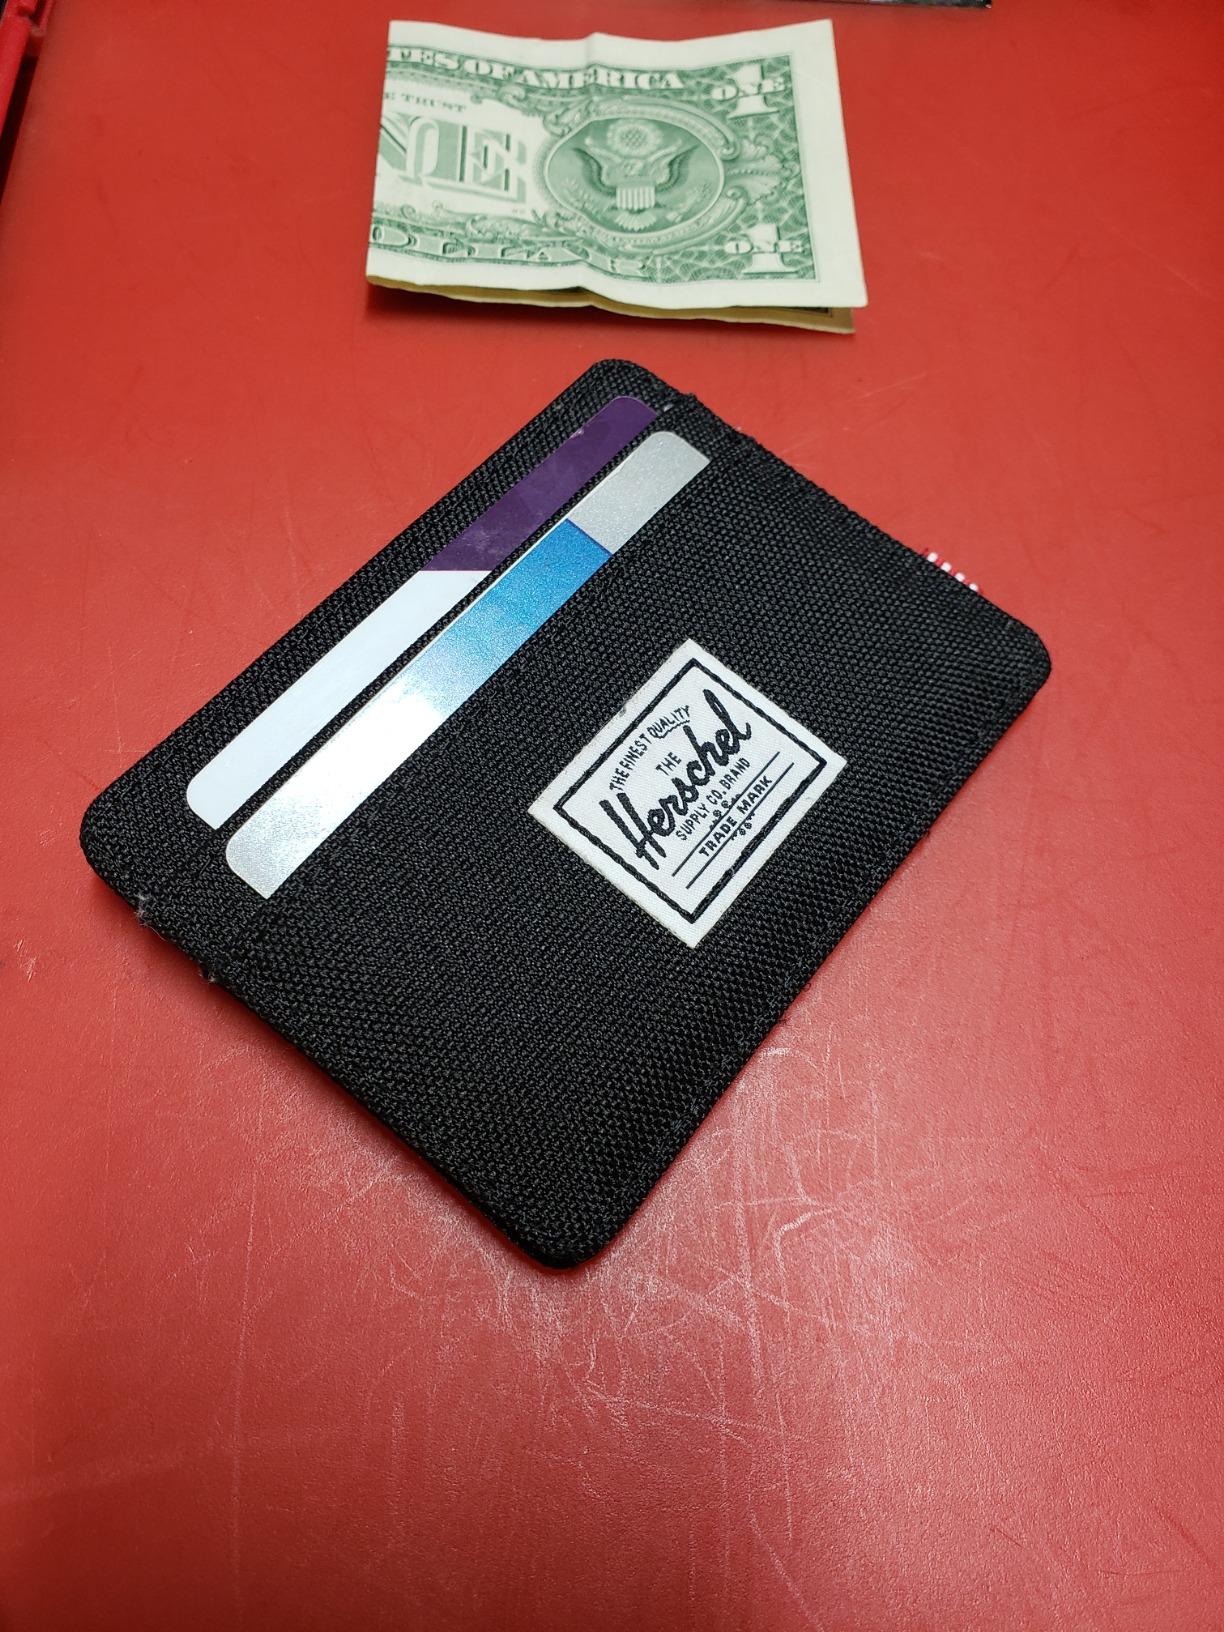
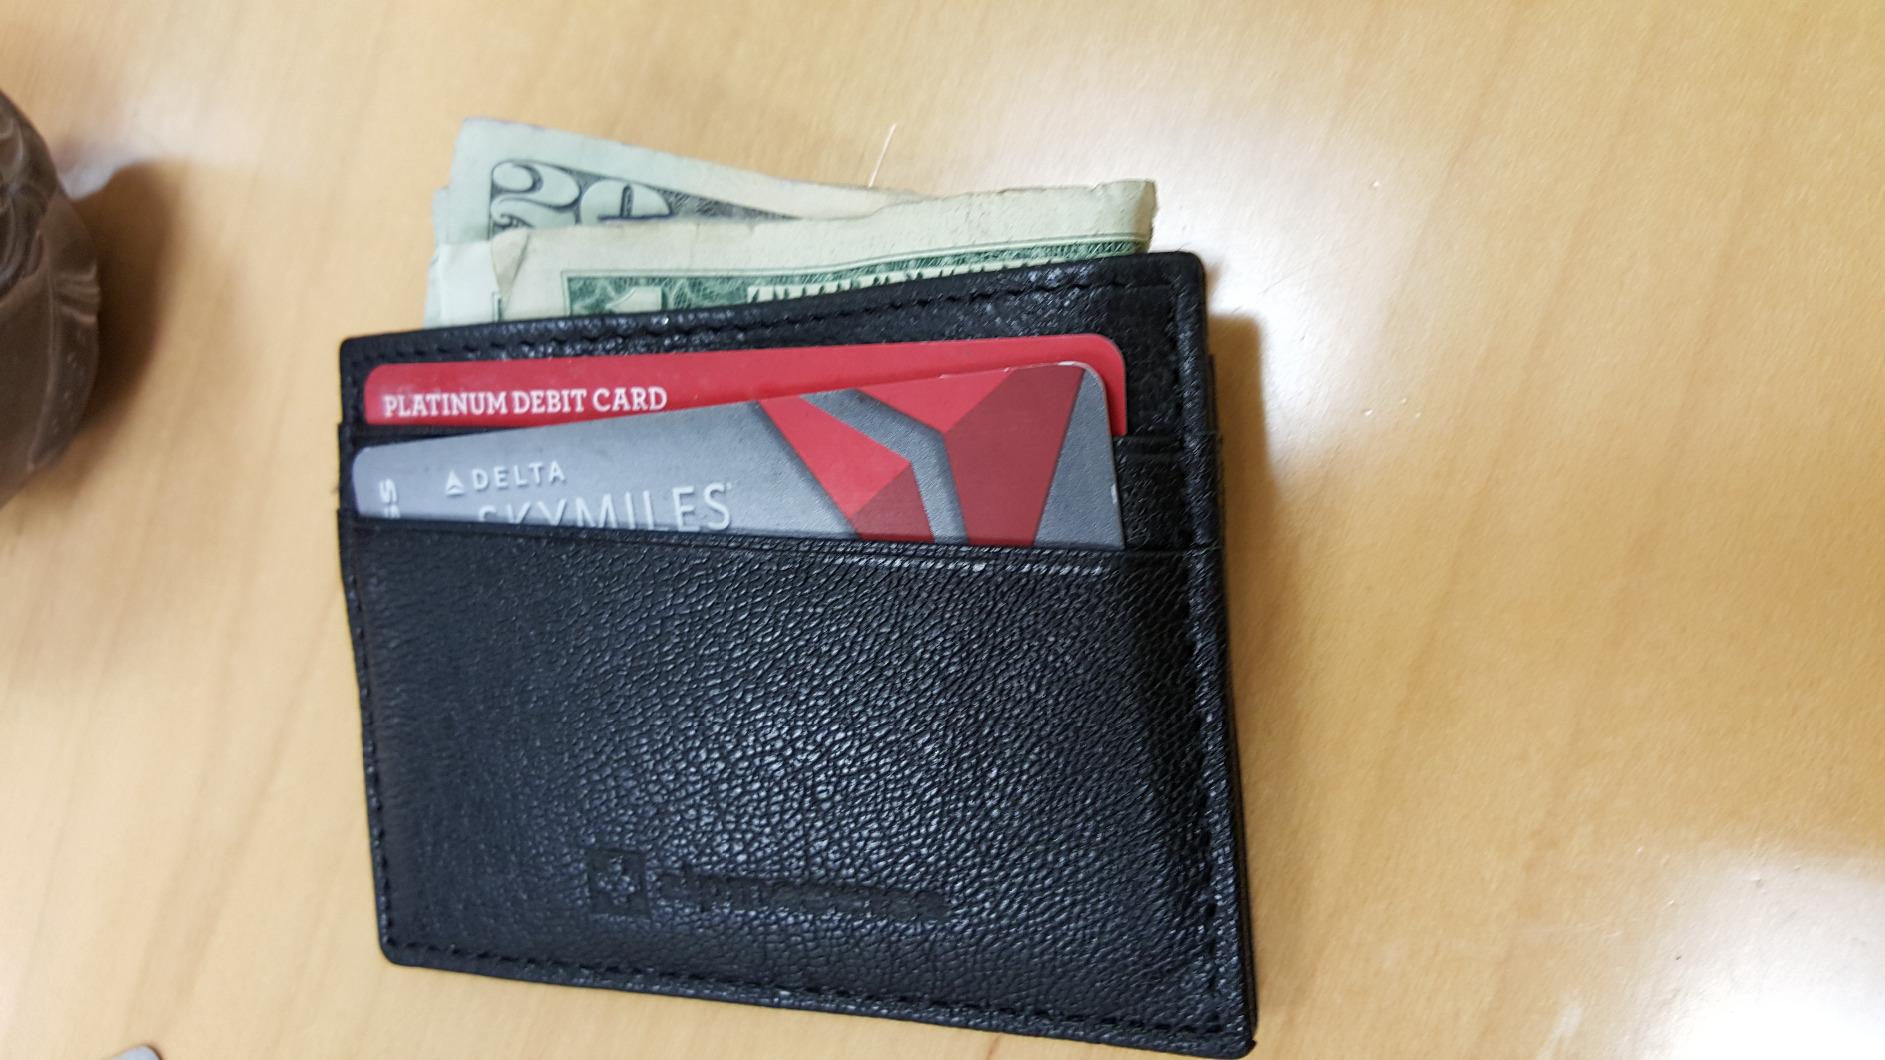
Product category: accessories_wallet
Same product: no